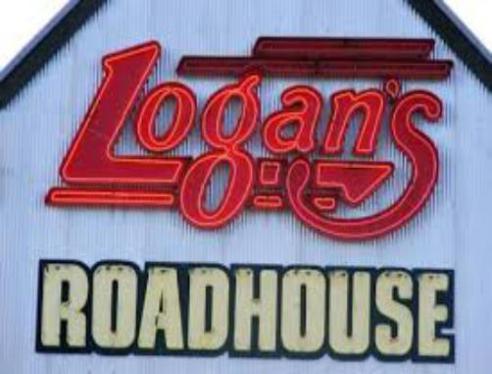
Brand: logan's roadhouse
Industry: Food